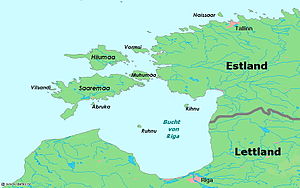
Rigabugten
Rigabugten
Rigabugten er en bugt i den sydøstlige del af Østersøen, den har et areal på 7.536 km² og begrænses mod syd og øst af Letland, i den nordlige del af Estland, og er mod nordvest skilt fra Østersøen ved øerne Muhu og Øsel. Mellem Estland og Muhu og mellem Muhu og Øsel er farvandene Mohnsund og Lillesund særdeles smalle.